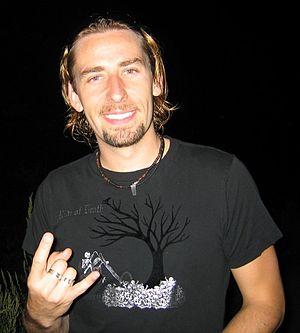
Chad Kroeger, est le chanteur et guitariste solo du groupe de post-grunge/metal alternatif canadien Nickelback.
Nickelback est un groupe de rock canadien originaire de l'Alberta. Le groupe est actuellement composé de Chad Kroeger au chant et à la guitare solo, de Ryan Peake à la guitare rythmique, de Mike Kroeger à la guitare basse et de Daniel Adair à la batterie et aux percussions, c'est le quatrième batteur après Ryan Vikedal, Mitch Guindon et Brandon Kroeger. Lors des tournées du groupe, Tim Dawson, le technicien guitare de Chad Kroeger connu sous le nom de Timmy, interprète plusieurs titres au piano et à la guitare. Timmy incarne le cinquième membre du groupe, il travaille avec Nickelback depuis 2003. Le style musical de Nickelback est classé dans le hard rock, le post-grunge et le rock alternatif.